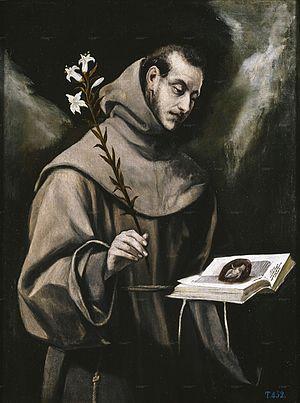
Saint Antoine de Padoue est un tableau de 104 × 79 cm réalisé par Le Greco vers 1580 et conservé au Musée du Prado de Madrid. Il représente le saint franciscain Antoine de Padoue.